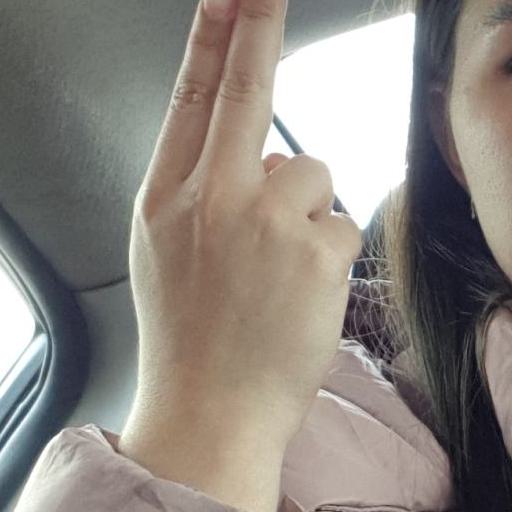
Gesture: two_up_inverted